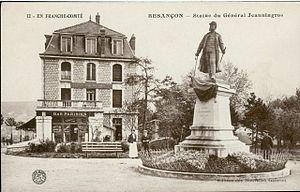
Statue du général Jeanningros à Besançon
Pierre Jean Joseph Jeanningros, né le 21 novembre 1816 à Besançon et mort le 30 avril 1902 à Paris, est un général français célèbre pour avoir commandé la Légion étrangère.